El Badi Palace

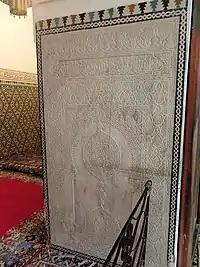
Example of a Saadian-period marble panel looted from Marrakesh by Moulay Ismail, reused in his mausoleum

After the fall of the Saadians and the rise of the Alaouite dynasty the palace entered a period of rapid decline. It does not appear to have been maintained after al-Mansur's death and its premises were even plagued by malaria at one point. While the first Alaouite sultan, Moulay Rashid, was able to live here briefly in 1668-1669, less than ten years later his successor Moulay Isma'il ibn Sharif was unwilling to let ambassadors visit it because of its bad state.